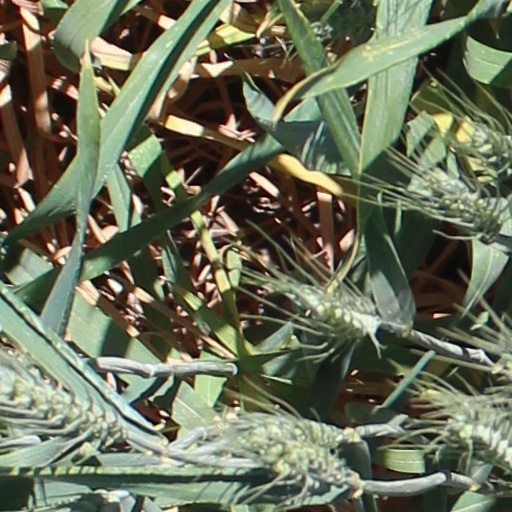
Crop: wheat